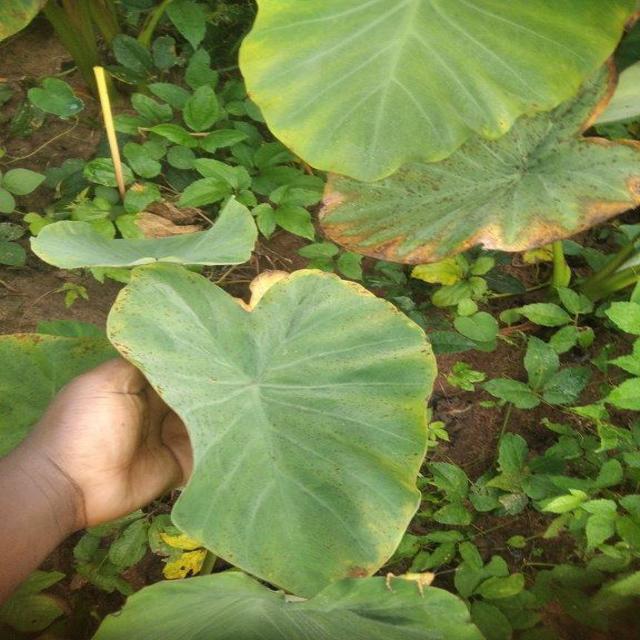
Label: Early_Blight